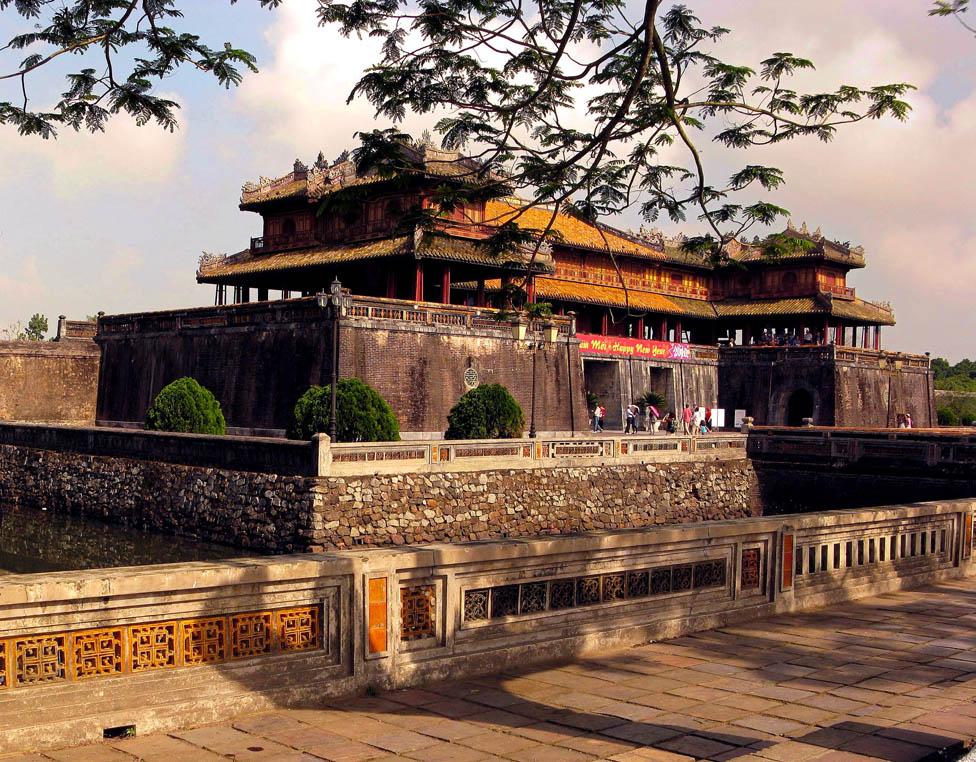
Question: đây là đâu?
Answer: đây là di tích cung đình huế